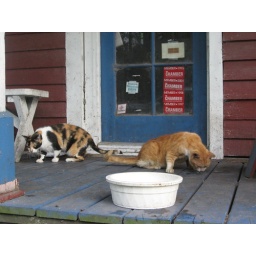
Stray-ish cats hanging ot in front of the house we parked in front of. We affectionately named them the &amp;quot;trash cats.&amp;quot;